Janet Napolitano

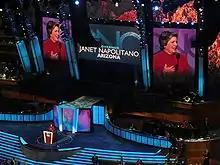
Napolitano speaks during the second day of the 2008 Democratic National Convention in Denver, Colorado.

In 2002, Napolitano narrowly won the gubernatorial election with 46 percent of the vote, succeeding Republican Jane Dee Hull and defeating her Republican opponent, former congressman Matt Salmon, who received 45 percent of the vote. She was Arizona's third female governor and the first female elected governor in the United States to succeed another elected female governor. She was also the first Democrat popularly elected to the governorship since Bruce Babbitt left office in 1987, and the first female governor of Arizona to be elected outright.